Peninsula of Almina

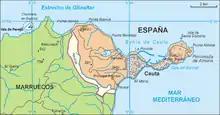
Ceuta and Península de Almina

The Península de Almina is a peninsula making up much of the eastern part of the Spanish city of Ceuta in Africa. It is dominated by the peak of Monte Hacho. The peninsula contains Ceuta's easternmost point, Punta Almina, and is connected to the rest of Ceuta by an isthmus barely in width.